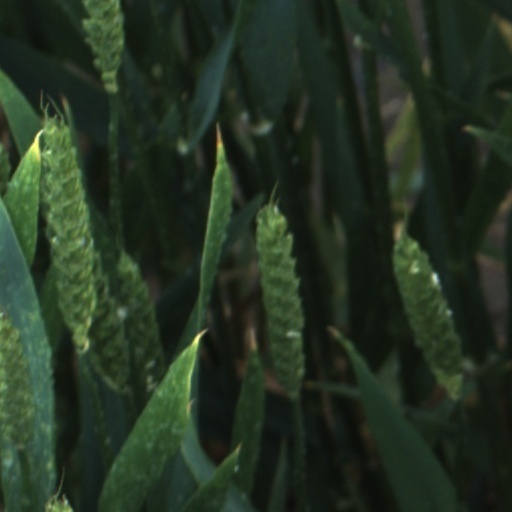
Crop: wheat